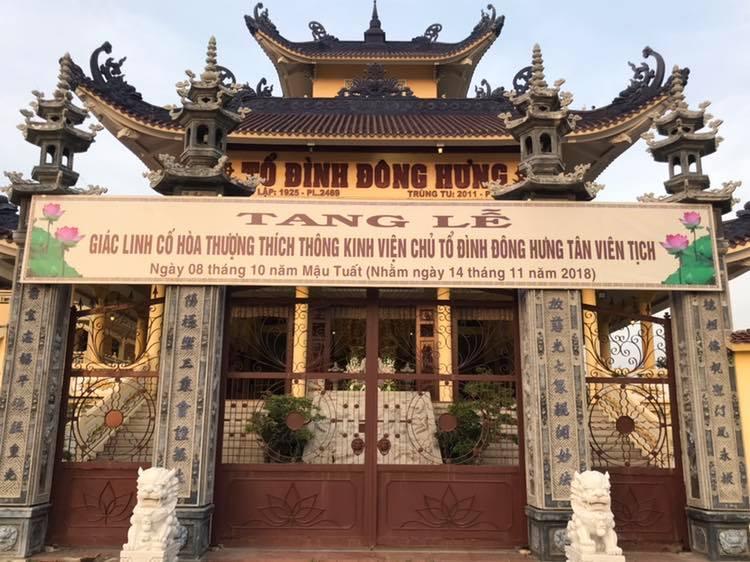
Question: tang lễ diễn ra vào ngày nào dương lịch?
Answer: ngày 08/10/2018